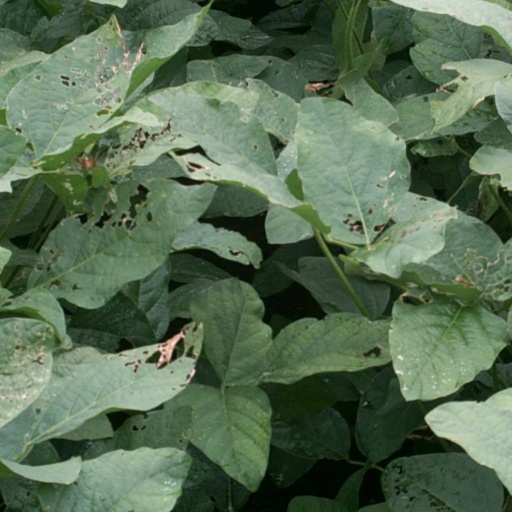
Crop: soybean